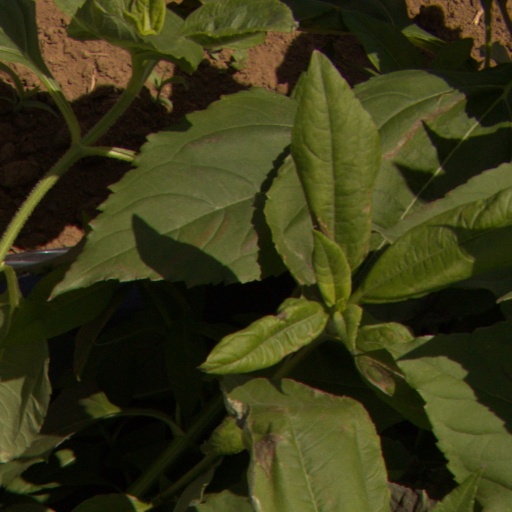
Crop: Jerusalem artichoke